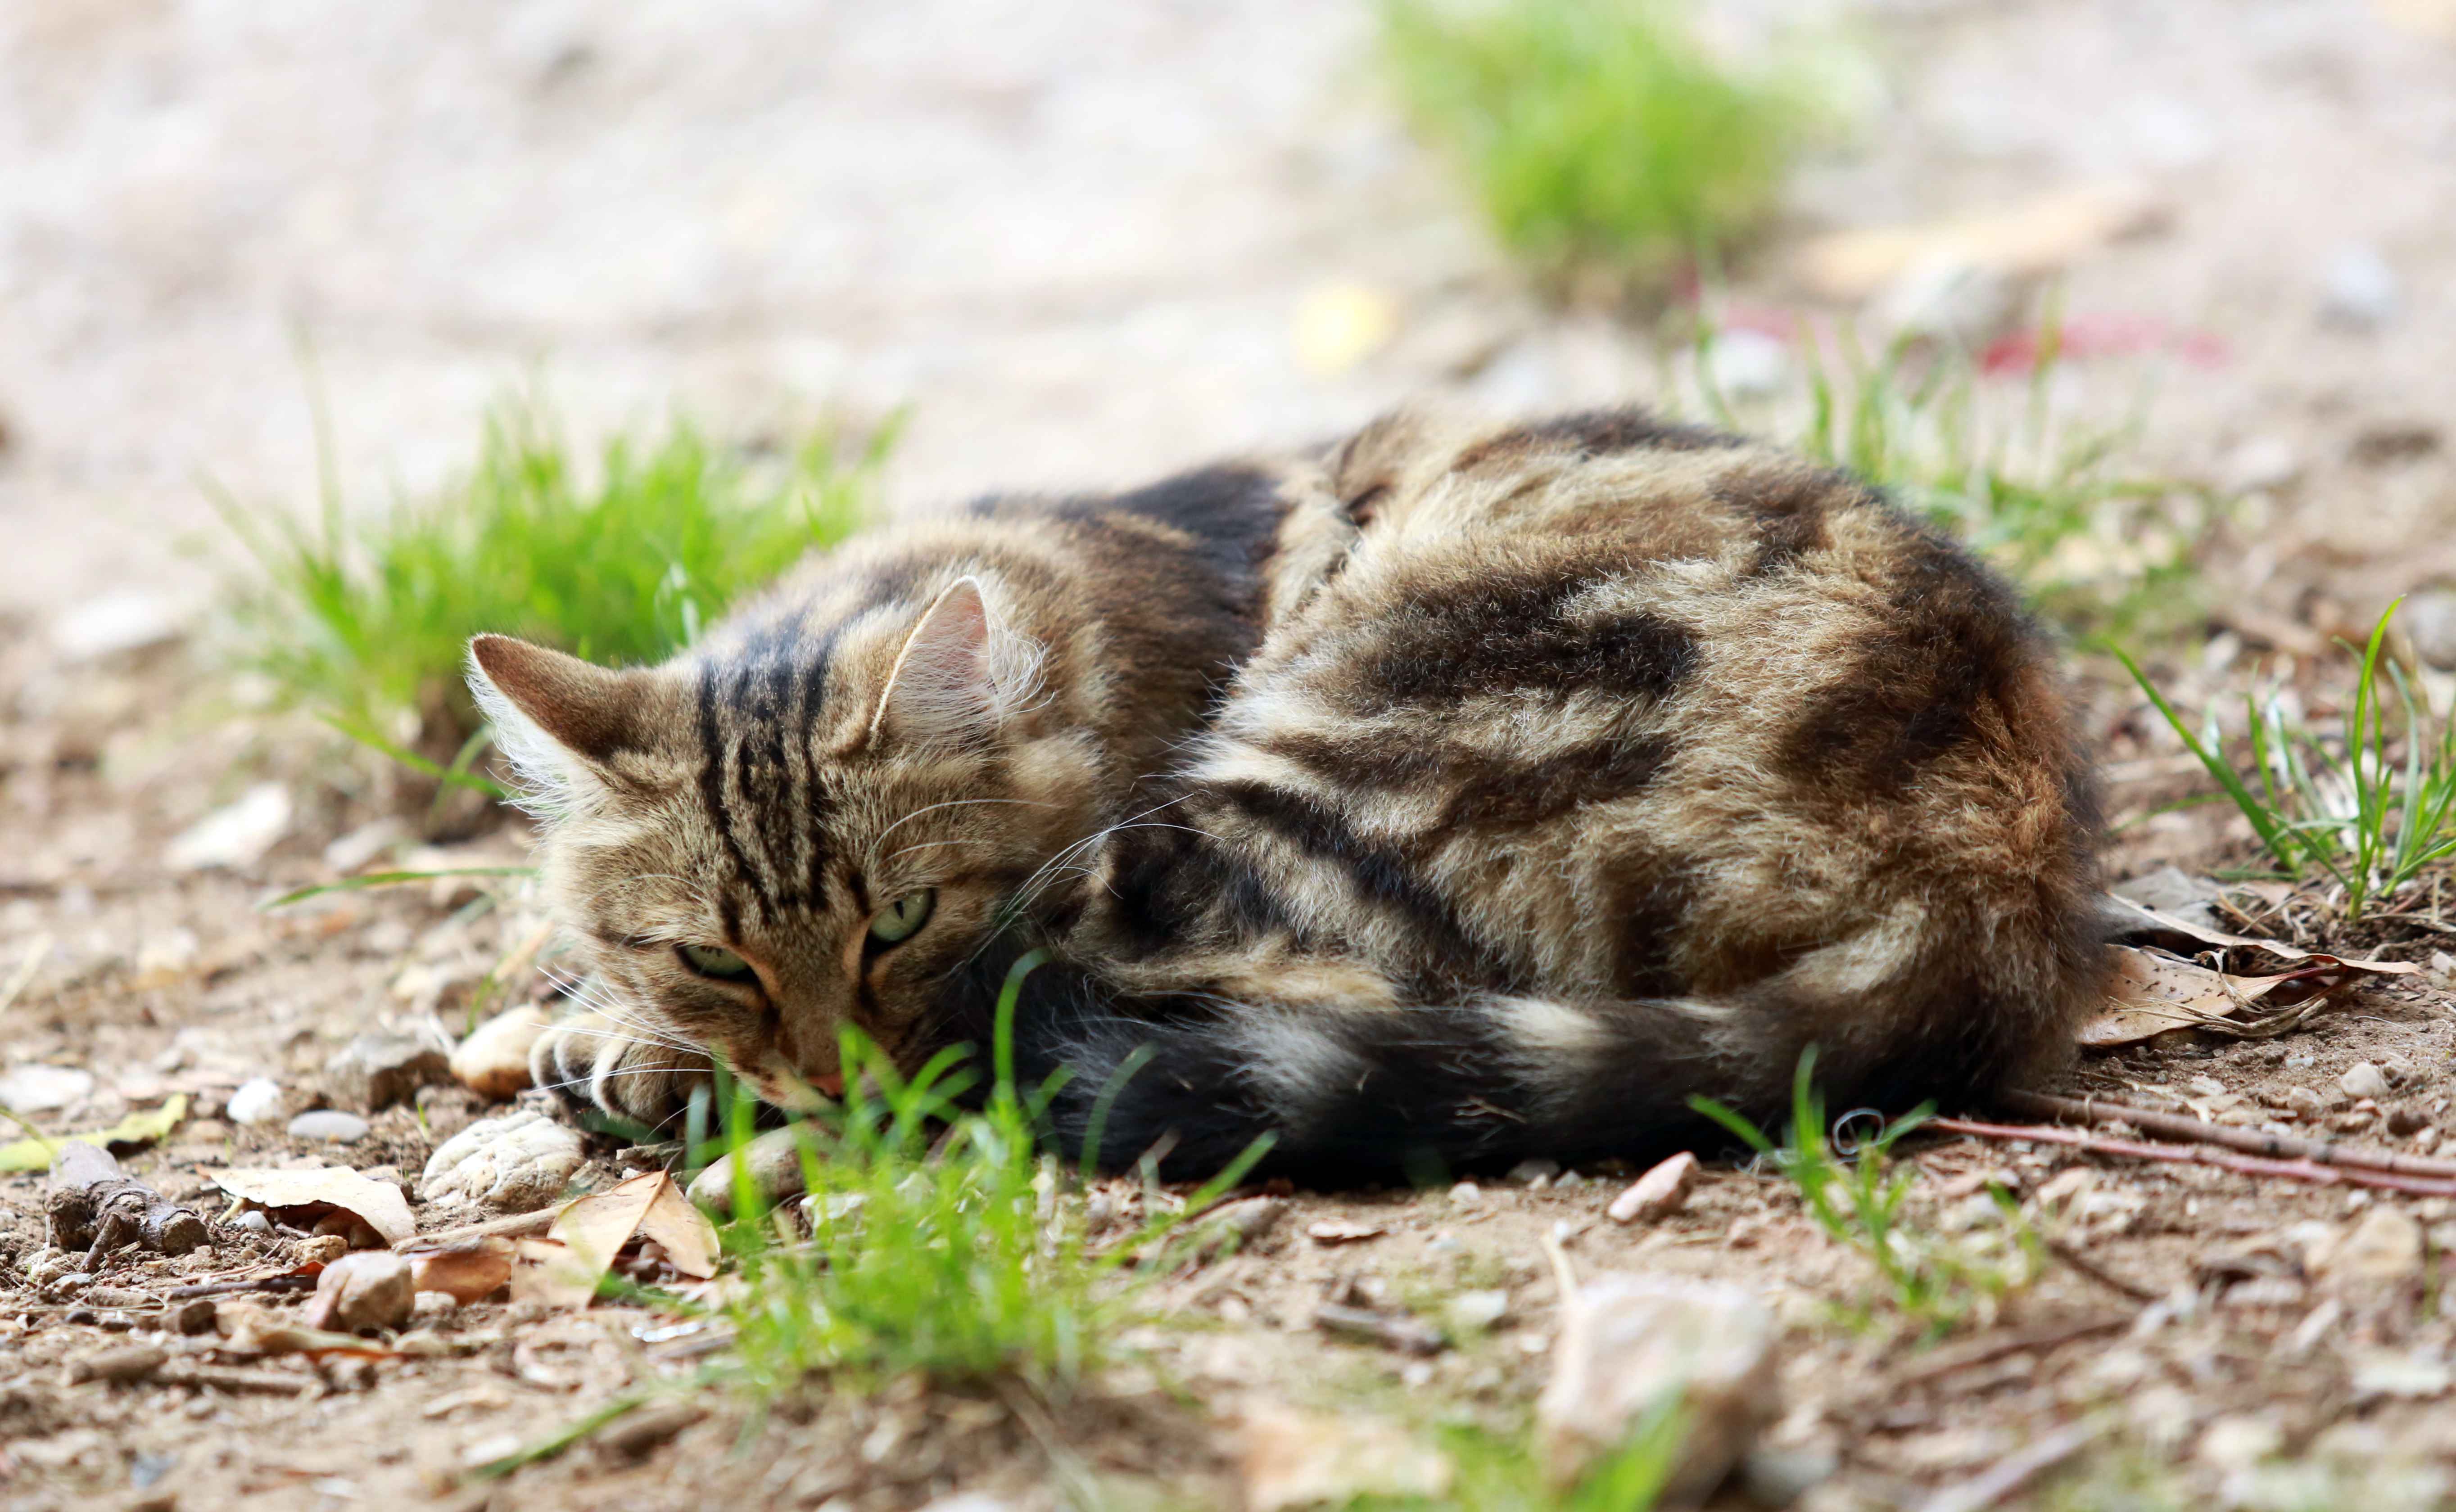
grass, france, wildlife, europe, kitten, cat, canon, mammal, fauna, pets, cats, whiskers, midi, vertebrate, dormir, chats, southfrance, sdfrankreich, zuidfrankrijk, mditerrane, languedocroussillon, hrault, hauskatze, exterieur, huiskat, repos, sommeil, saintguilhemledsert, chatserrants, felines, tranquilit, airedepiquenique, bobcat, bengal, wild cat, small to medium sized cats, cat like mammal